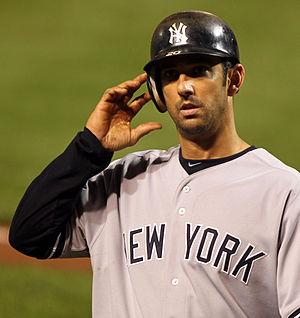
Jorge Rafael Posada Villeta est un receveur portoricain de baseball qui joue 17 saisons dans la Ligue majeure de baseball, toutes avec les Yankees de New York.